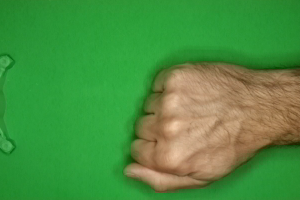
Label: rock